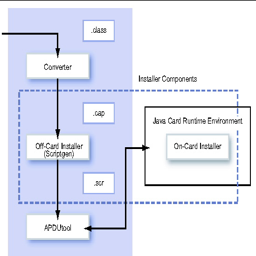
this figure has already been described in text .